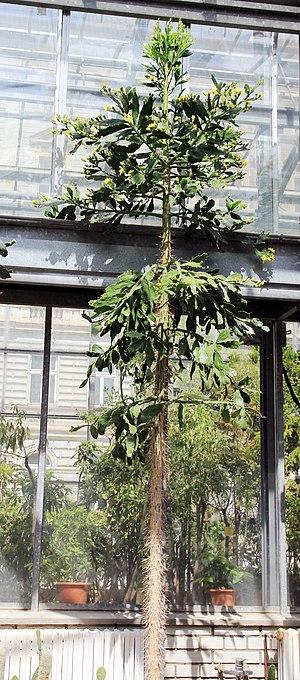
Brasiliopuntia brasiliensis A. Berger 1926 est la seule espèce du genre Brasiliopuntia de la famille des cactus, proche du genre Opuntia.